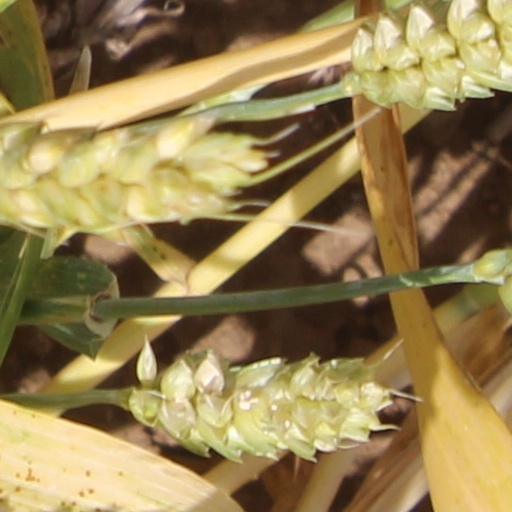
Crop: wheat